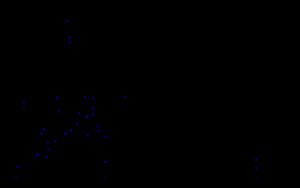
Energitæthed / Energitæthed af energilagre og brændstof
Udvalgt energitætheder - plot.
Energitæthed er en term anvendt for mængden af energi gemt i et givent system eller et rumfangsområde per enhed rumfang. Ofte kvantificeres kun den anvendelige eller ekstraherbare/tilgængelige energi, hvilket vil sige at kemisk utilgængelig energi eller hvilemasseenergi ignoreres.